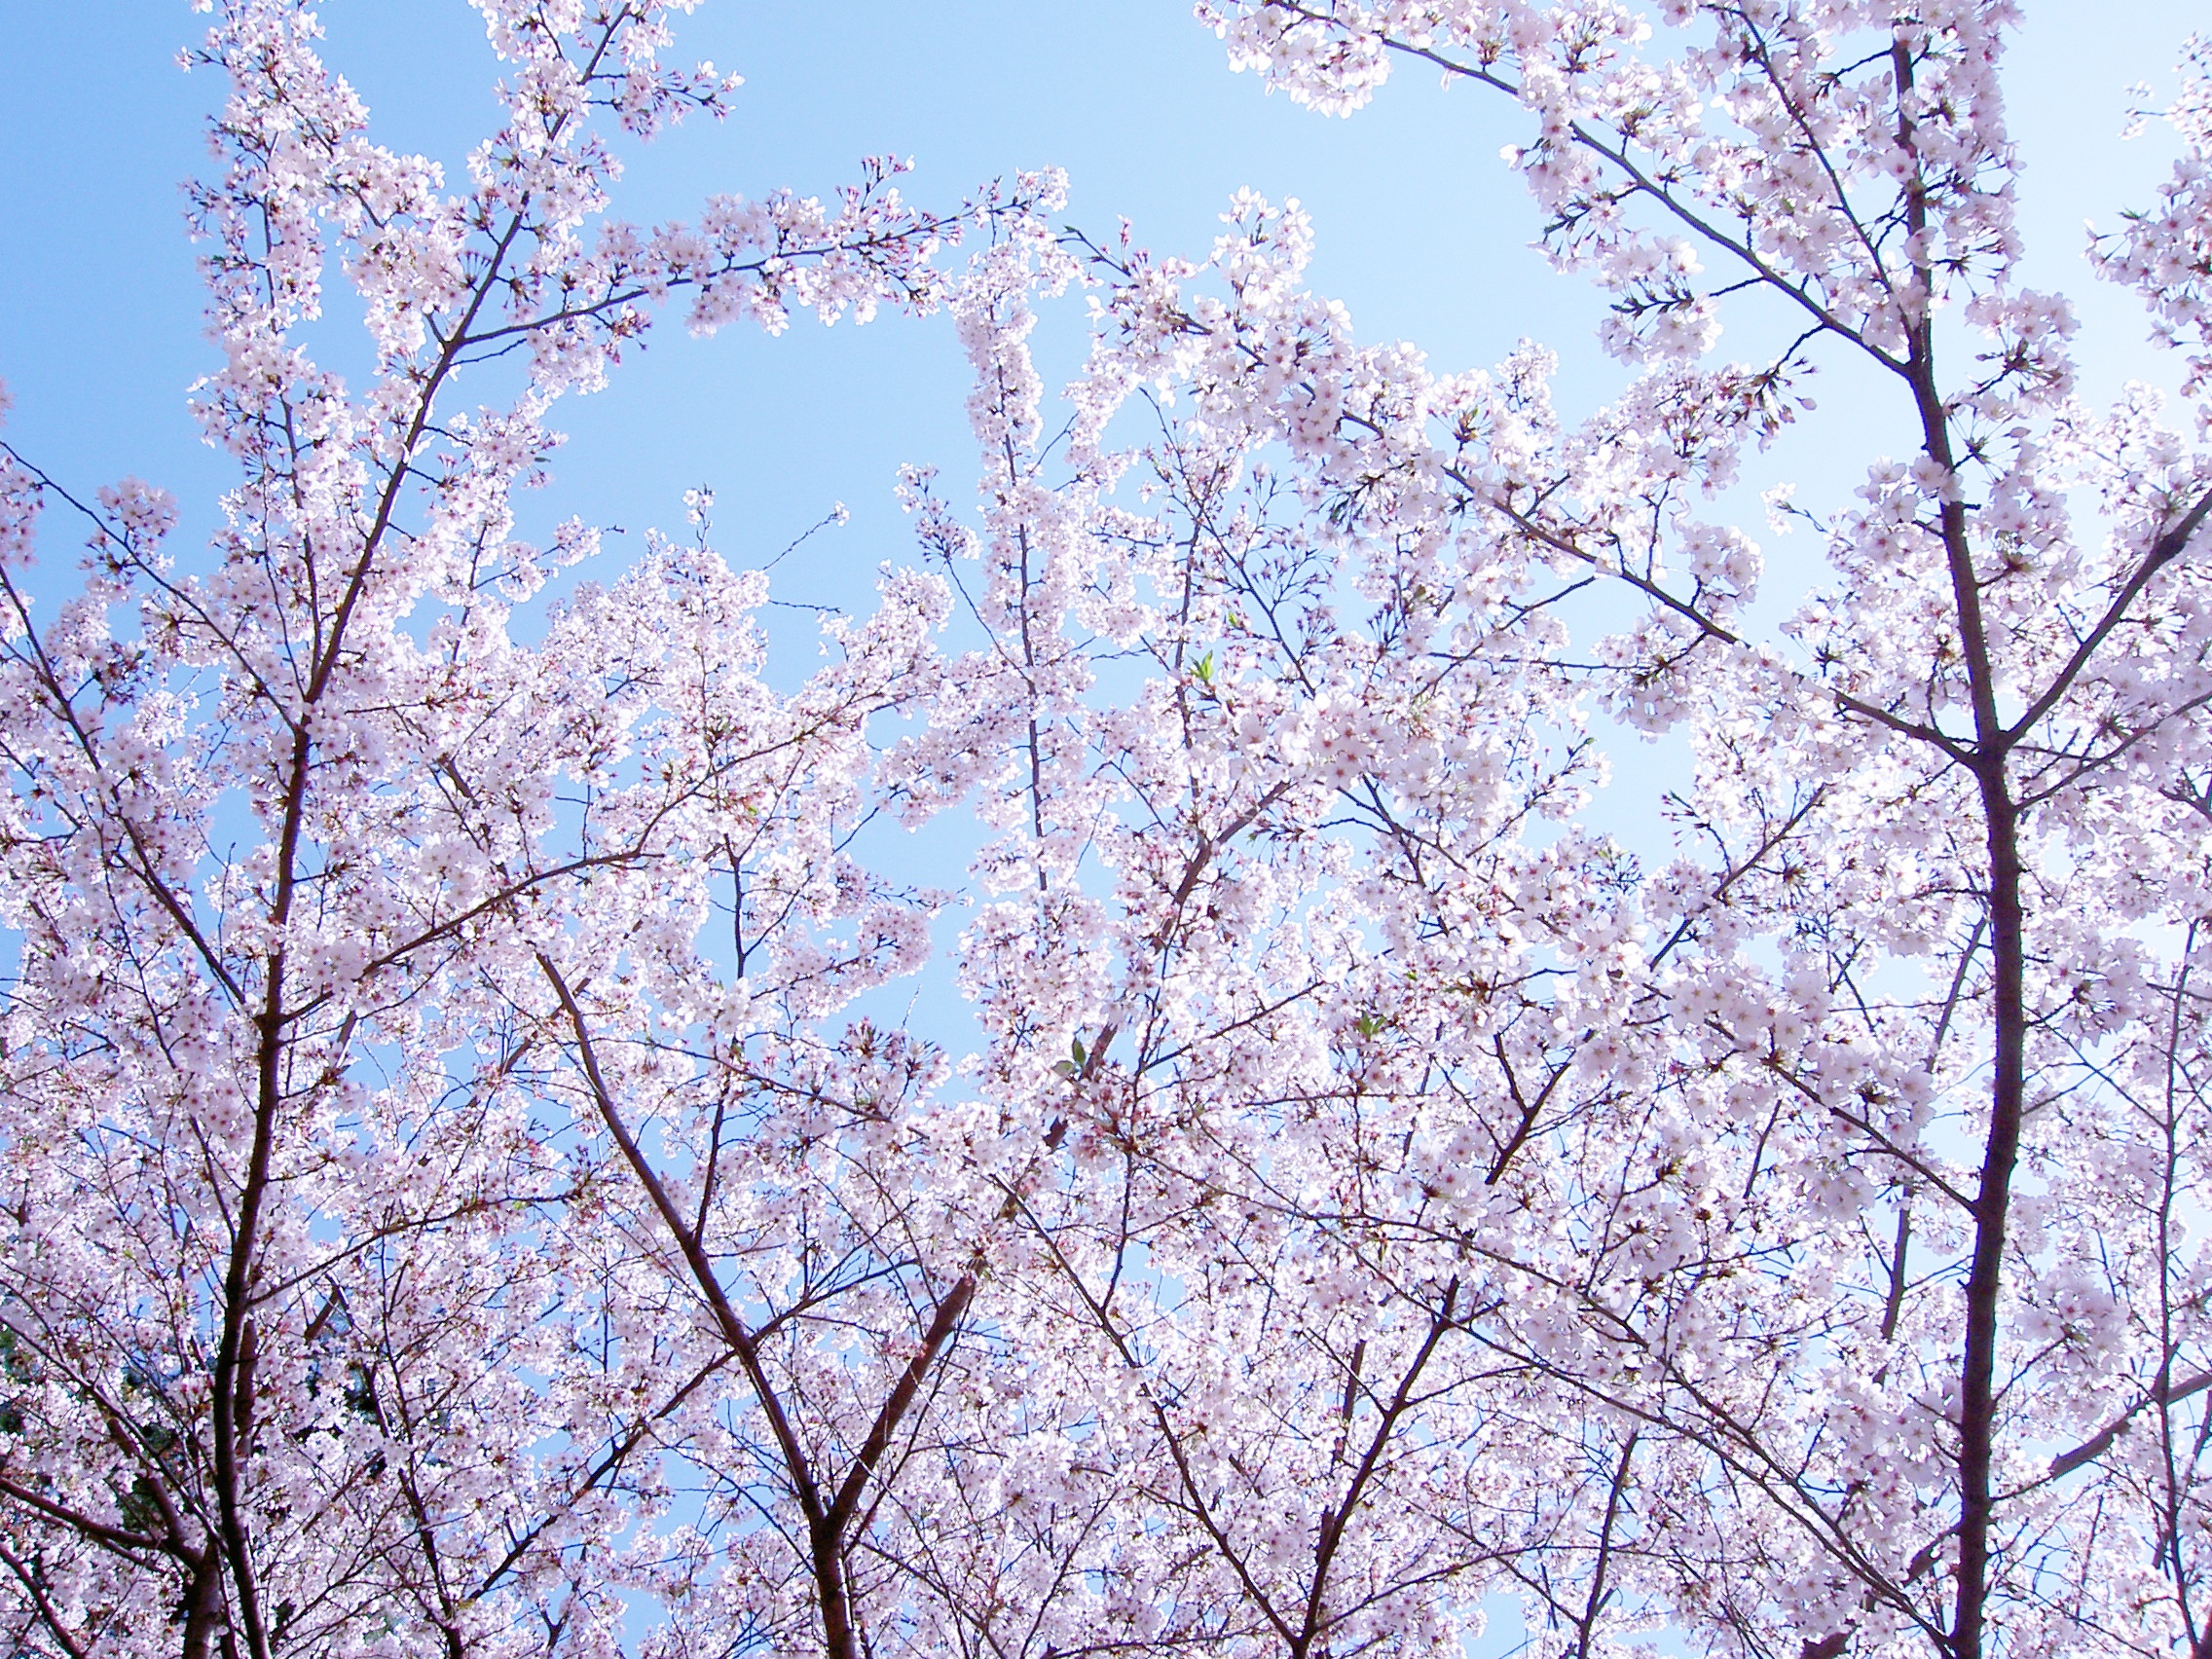
branch, blossom, plant, flower, spring, japan, cherry blossom, flowers, spring flowers, cherry, yoshino cherry tree